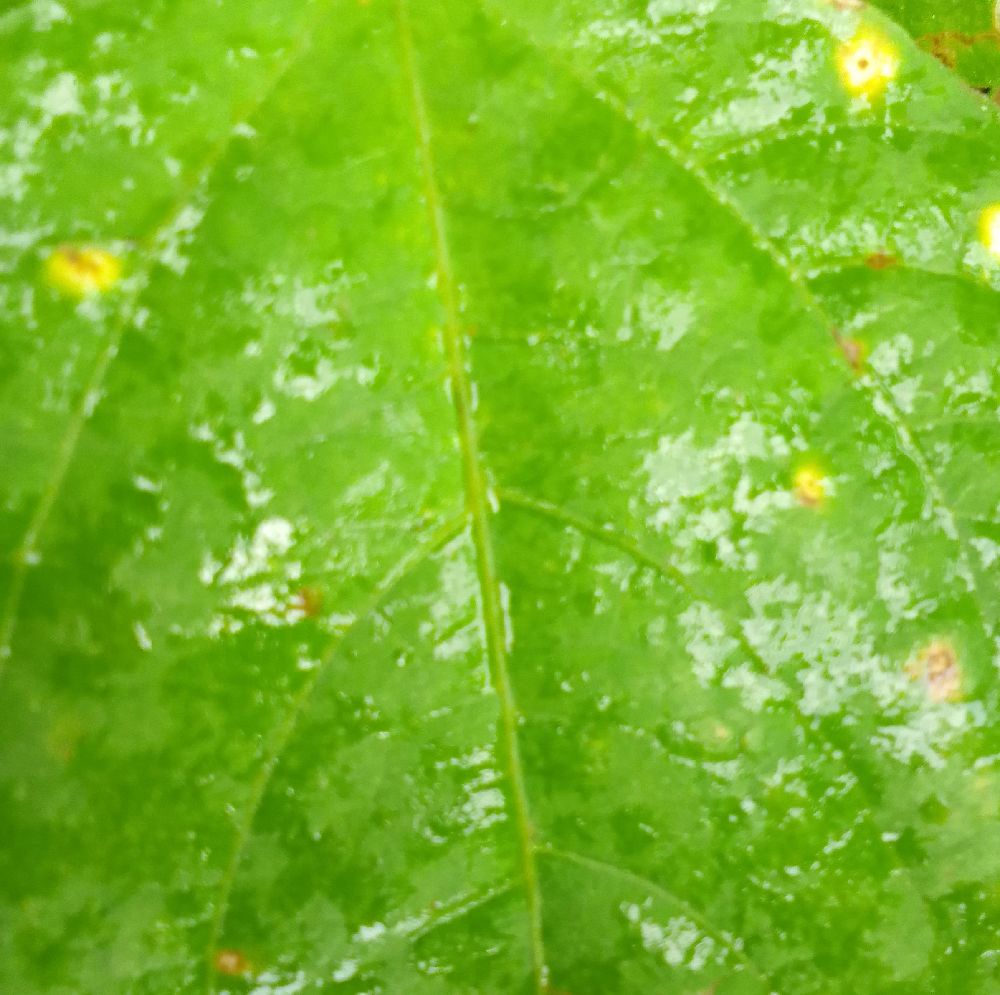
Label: rust